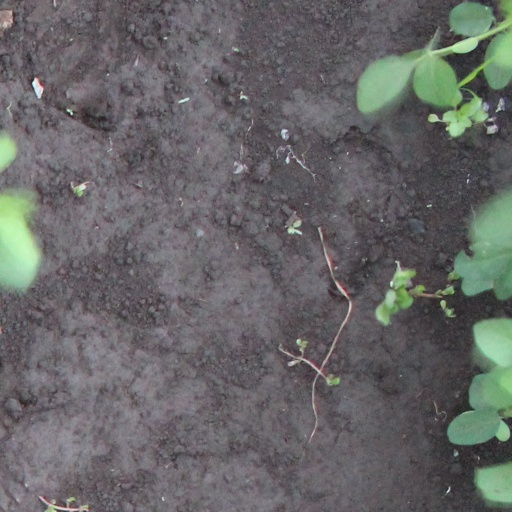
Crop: soybean